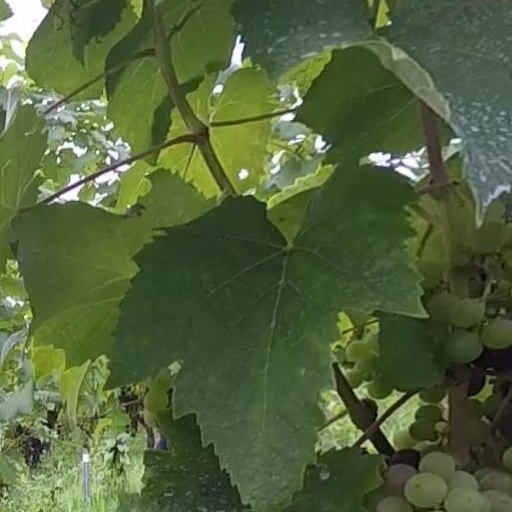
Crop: grape